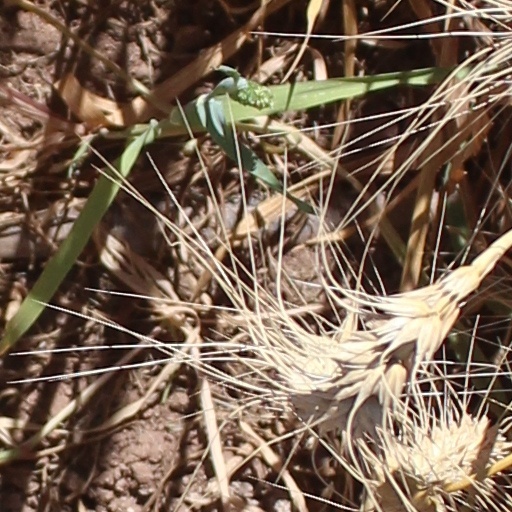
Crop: wheat